Parliament House, Dublin

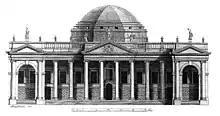
Architectural drawing of the front of Parliament House (by Peter Mazell based on the drawing by Rowland Omer, 1767)

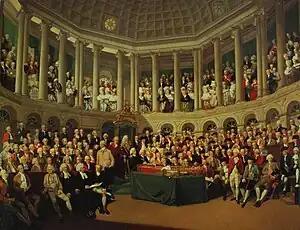
The House of Commons in session underneath the dome, in 1780 (by Francis Wheatley)

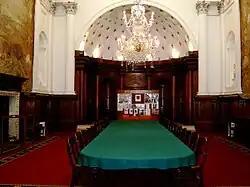
The House of Lords chamber. In the apse on a dais is where the Lord Lieutenant's throne was placed.

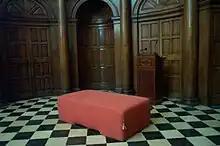
The Woolsack was used by the Lord Chancellor when chairing the House of Lords.

Chichester House was in a dilapidated state, and unfit for official use in spite of remedial works having been carried out on the building by Thomas Burgh from 1701-14.